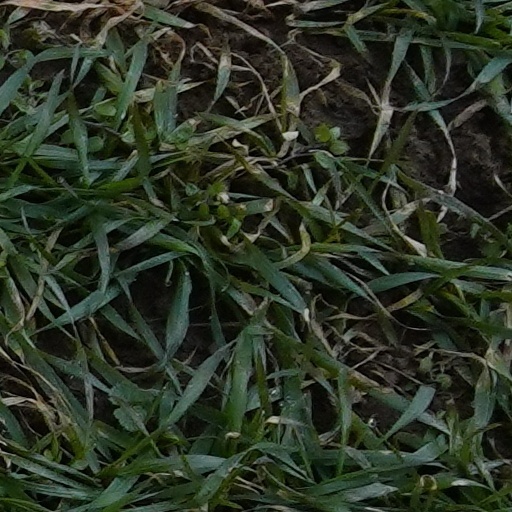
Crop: wheat